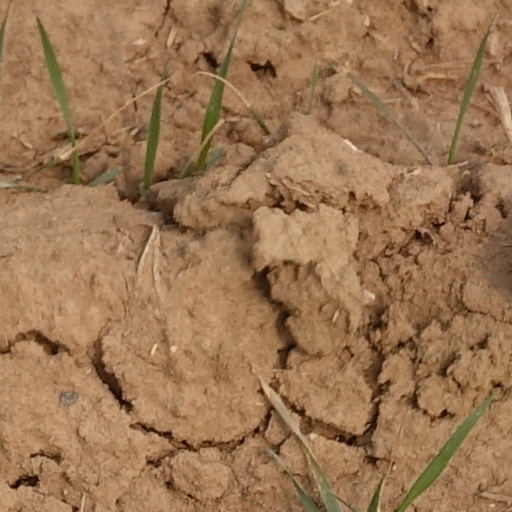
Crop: wheat